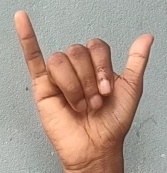
ASL sign: Y